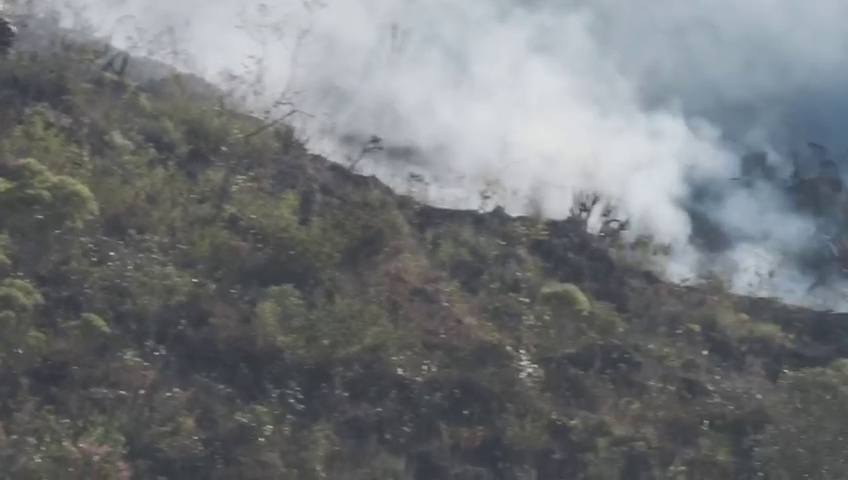
Fire: no
Smoke: yes